Bacary Sagna

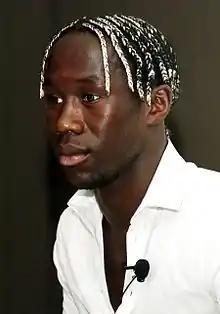
Sagna in 2012

Bacary Sagna (born 14 February 1983) is a French former professional footballer who played as a right-back.